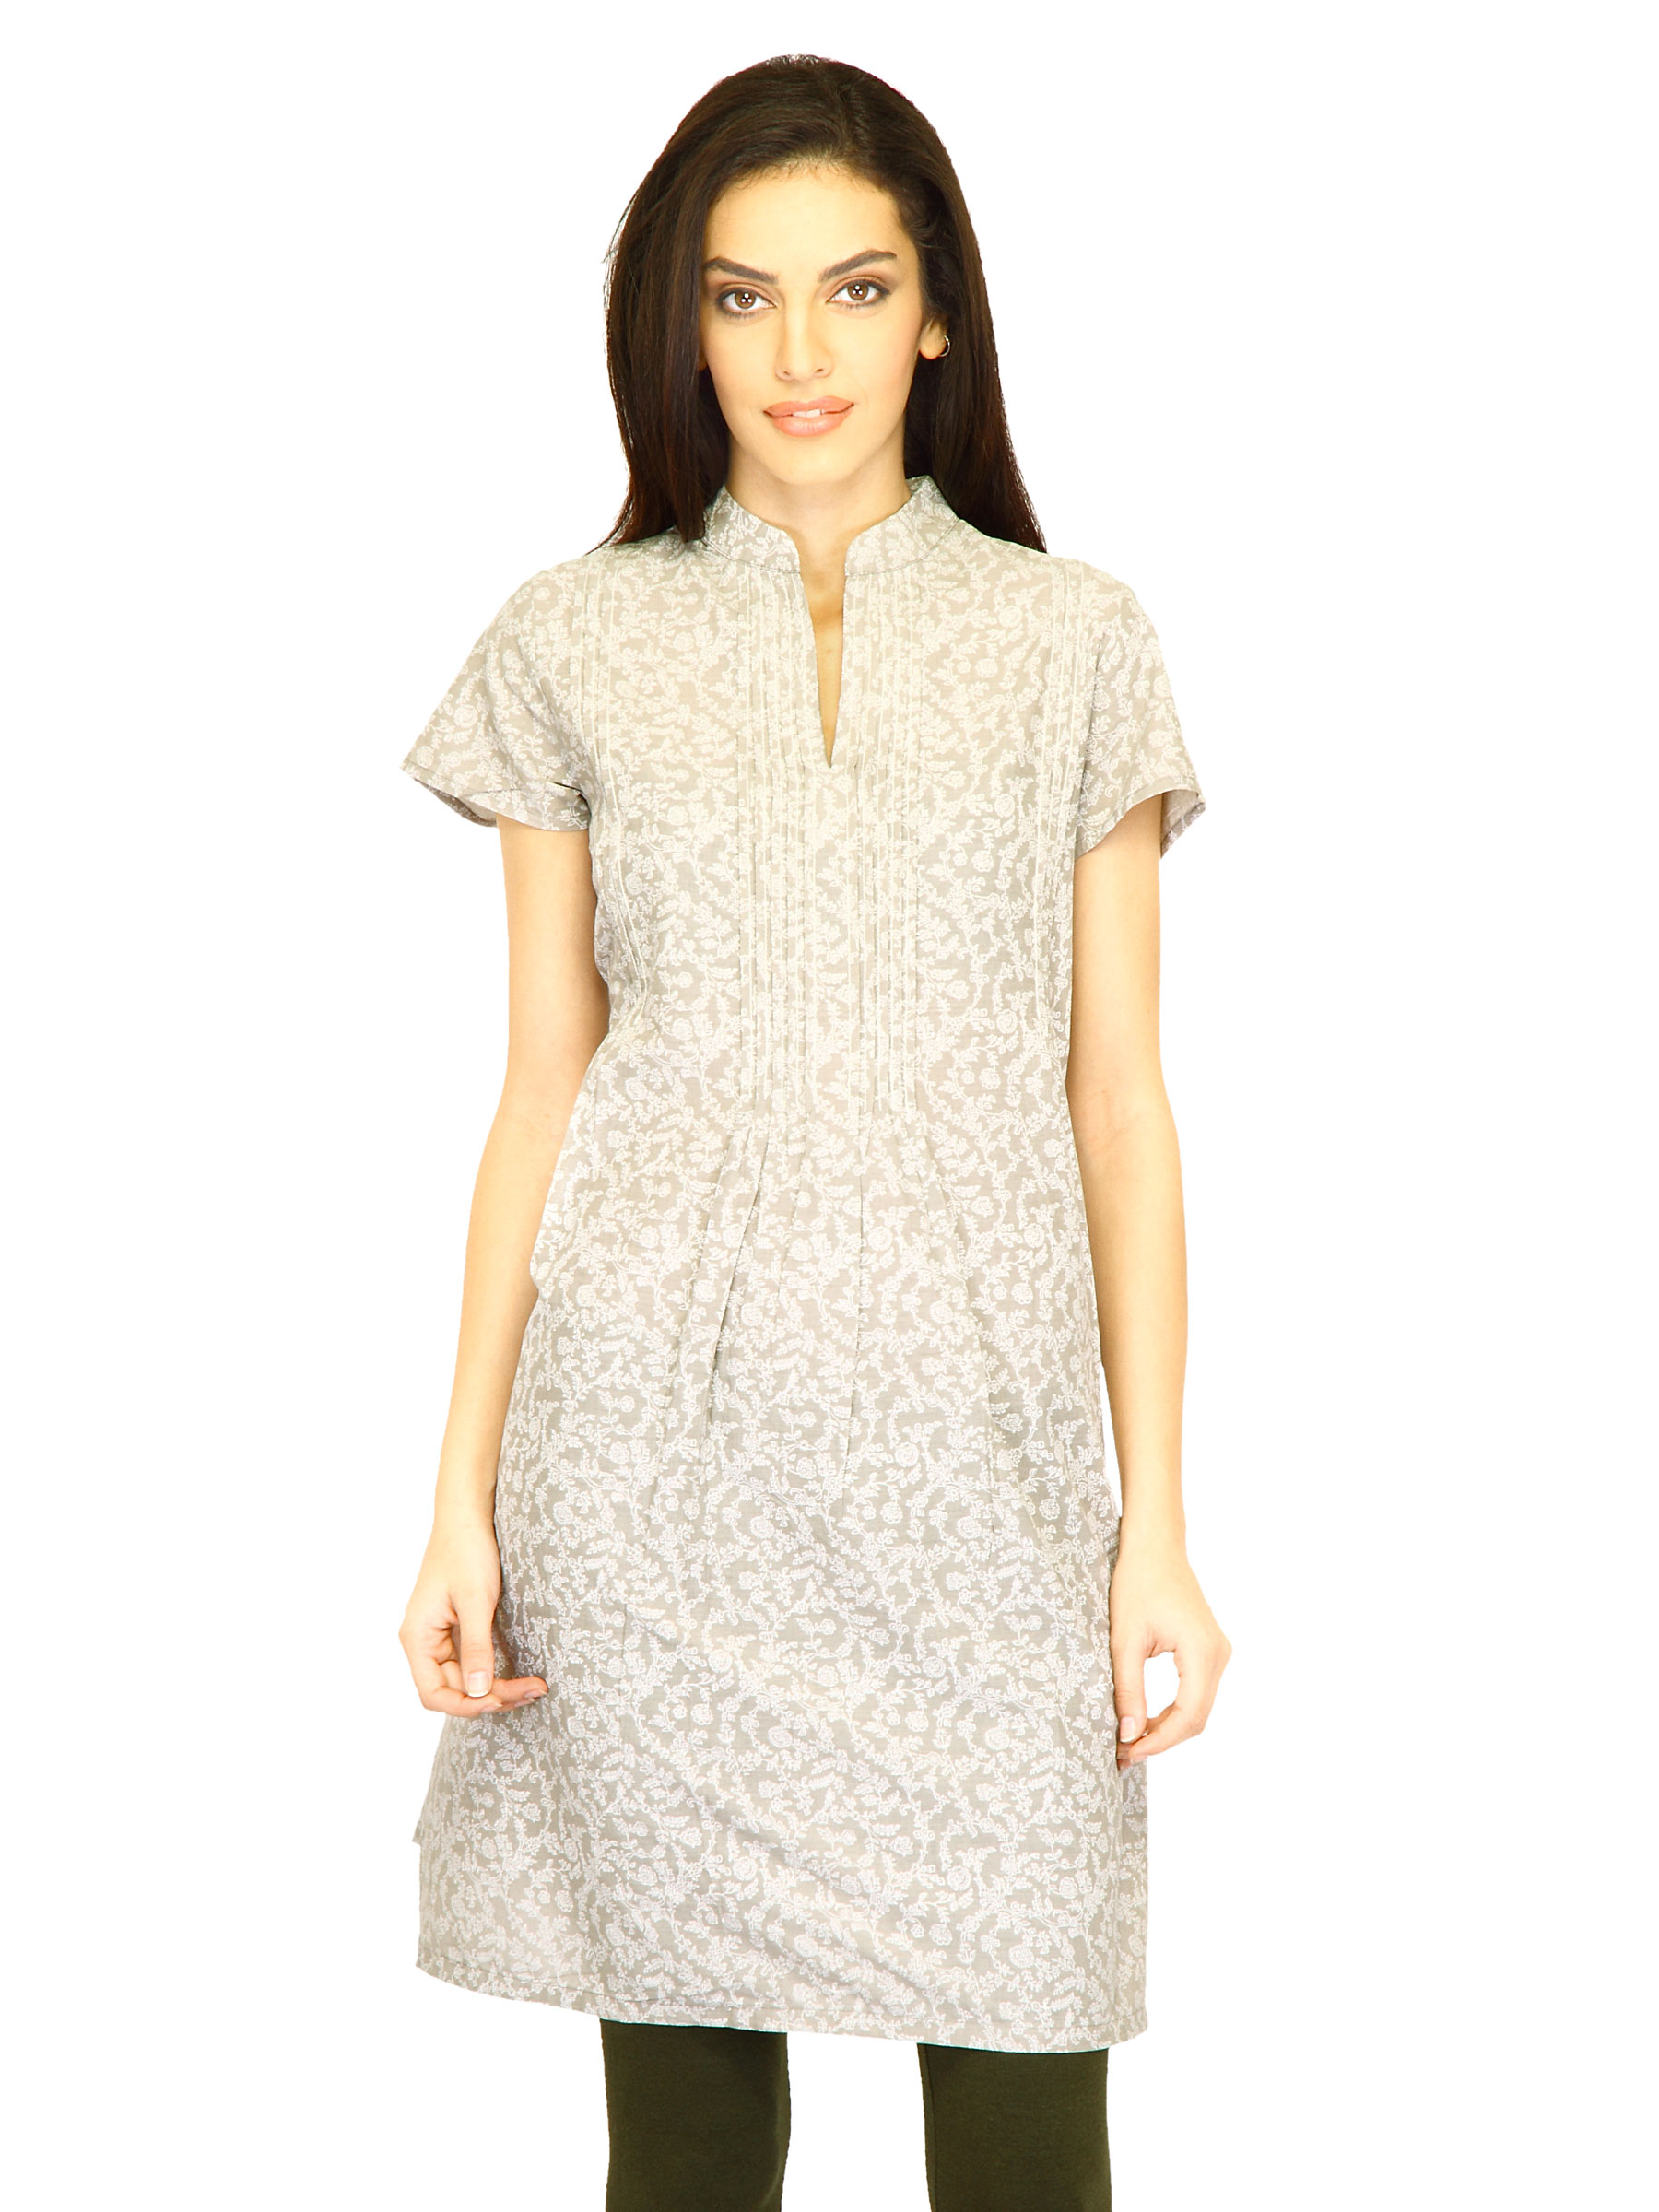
W Women Printed Beige Kurtas
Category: Apparel / Topwear / Kurtas
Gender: Women
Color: Beige
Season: Summer 2011
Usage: Ethnic